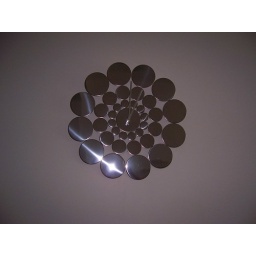
On the wall just above dining table